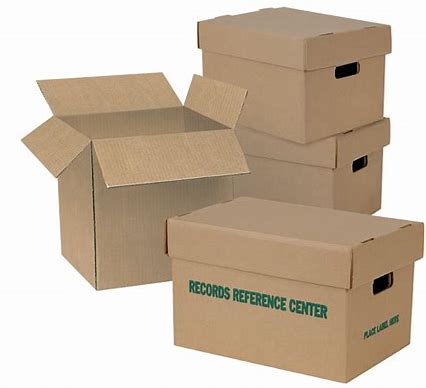
Label: cardboard